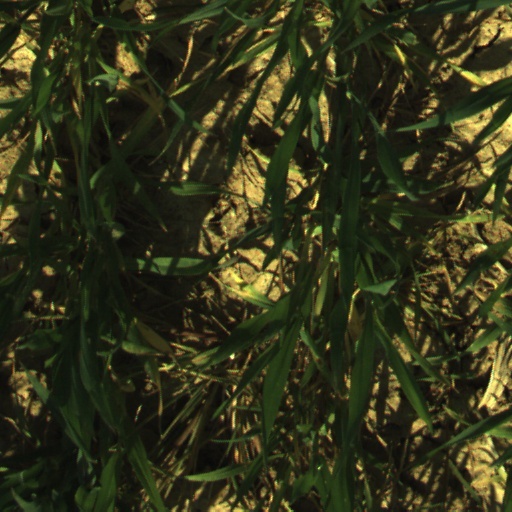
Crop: wheat